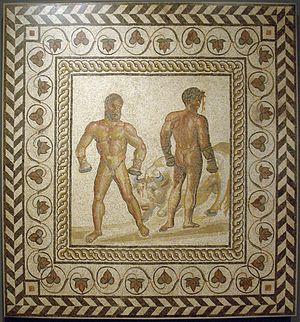
Scène de boxe tirée de L'Énéide (chant V), quand le vieux champion sicilien Entellus bat le jeune champion troyen Darès. Du sang jaillit de la tête blessée de Darès. Entellus sacrifie sa récompense, un taureau, en lui assénant un grand coup sur le front. Les deux combattant portent des cesti. Mosaïque de sol d'une villa gallo-romaine de Villelaure (France), v. 175 ap. J.-C.
Villelaure est une commune française située dans le département de Vaucluse, en région Provence-Alpes-Côte d'Azur.
Entellus est un héros troyen qui apparaît dans l'épopée romaine de Virgile l’Énéide.
Darès, est un personnage mythologique de Troie qui apparaît à la fois chez Homère et chez Virgile.
L’Énéide est une épopée de Virgile, le plus prestigieux exemple de ce genre littéraire en langue latine, composée en hexamètres dactyliques. De même que l’Iliade et l’Odyssée — dont l’Énéide s'inspire largement —, l’ouvrage a suscité l’admiration de générations de lettrés de l’Antiquité jusqu’à nos jours, et fut une source d’inspiration récurrente pour les artistes et les poètes.